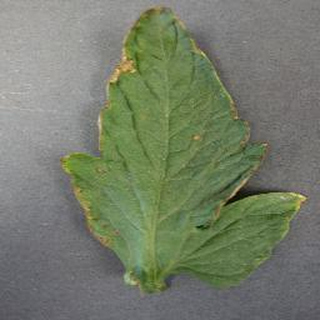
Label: tomato_bacterial_spot